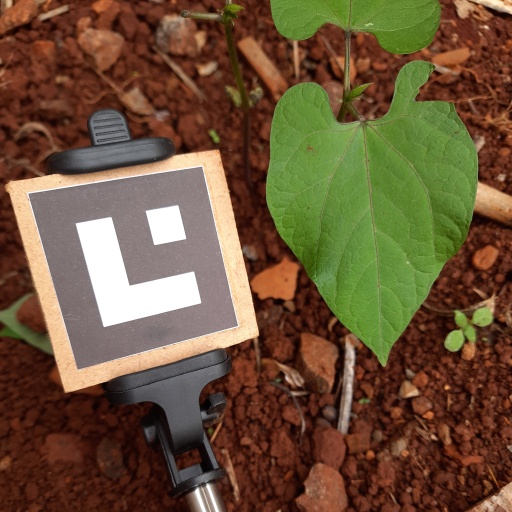
Observations: wavy surface, eating holes in the edge, with soild dust, under shade